Sonomètre of Loulié

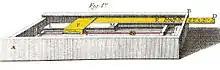
Loulié's portable "sonomètre", 1699

Loulié invented both a table-top and a portable model of the "sonomètre". Both versions are based on the same components. The first component is an instrument string (shown in red on the modified engravings) that is strung from one end to the other of a shallow rectangular wooden box. This string represents the "monochord" with which the sources equate the invention. The second component consists of one or more movable pieces of wood (shown in yellow on the engravings) that are marked to represent the 11 notes of the musical scale. The third component consists of something with which to pluck the string (shown in green on the engravings), in one case the user's finger, in the other a lever.